International relations of Scotland

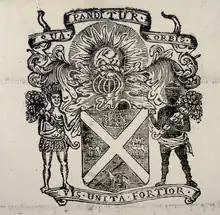
Arms of the Company of Scotland

In a joint-enterprise with England, Scottish planters settled Ulster in 1603, ultimately laying the foundation of Northern Ireland. Scotland would later unsuccessfully attempt to colonise Nova Scotia in the 1620s and infamously suffered financial ruin in the 1690s after the Darien scheme failed colonisation attempt by the Company of Scotland in modern-day Panama. The failure of Scotland's colonisation attempts influenced members of the Parliament of Scotland in seeking Union with England in 1707 in order to gain access to English overseas possessions.